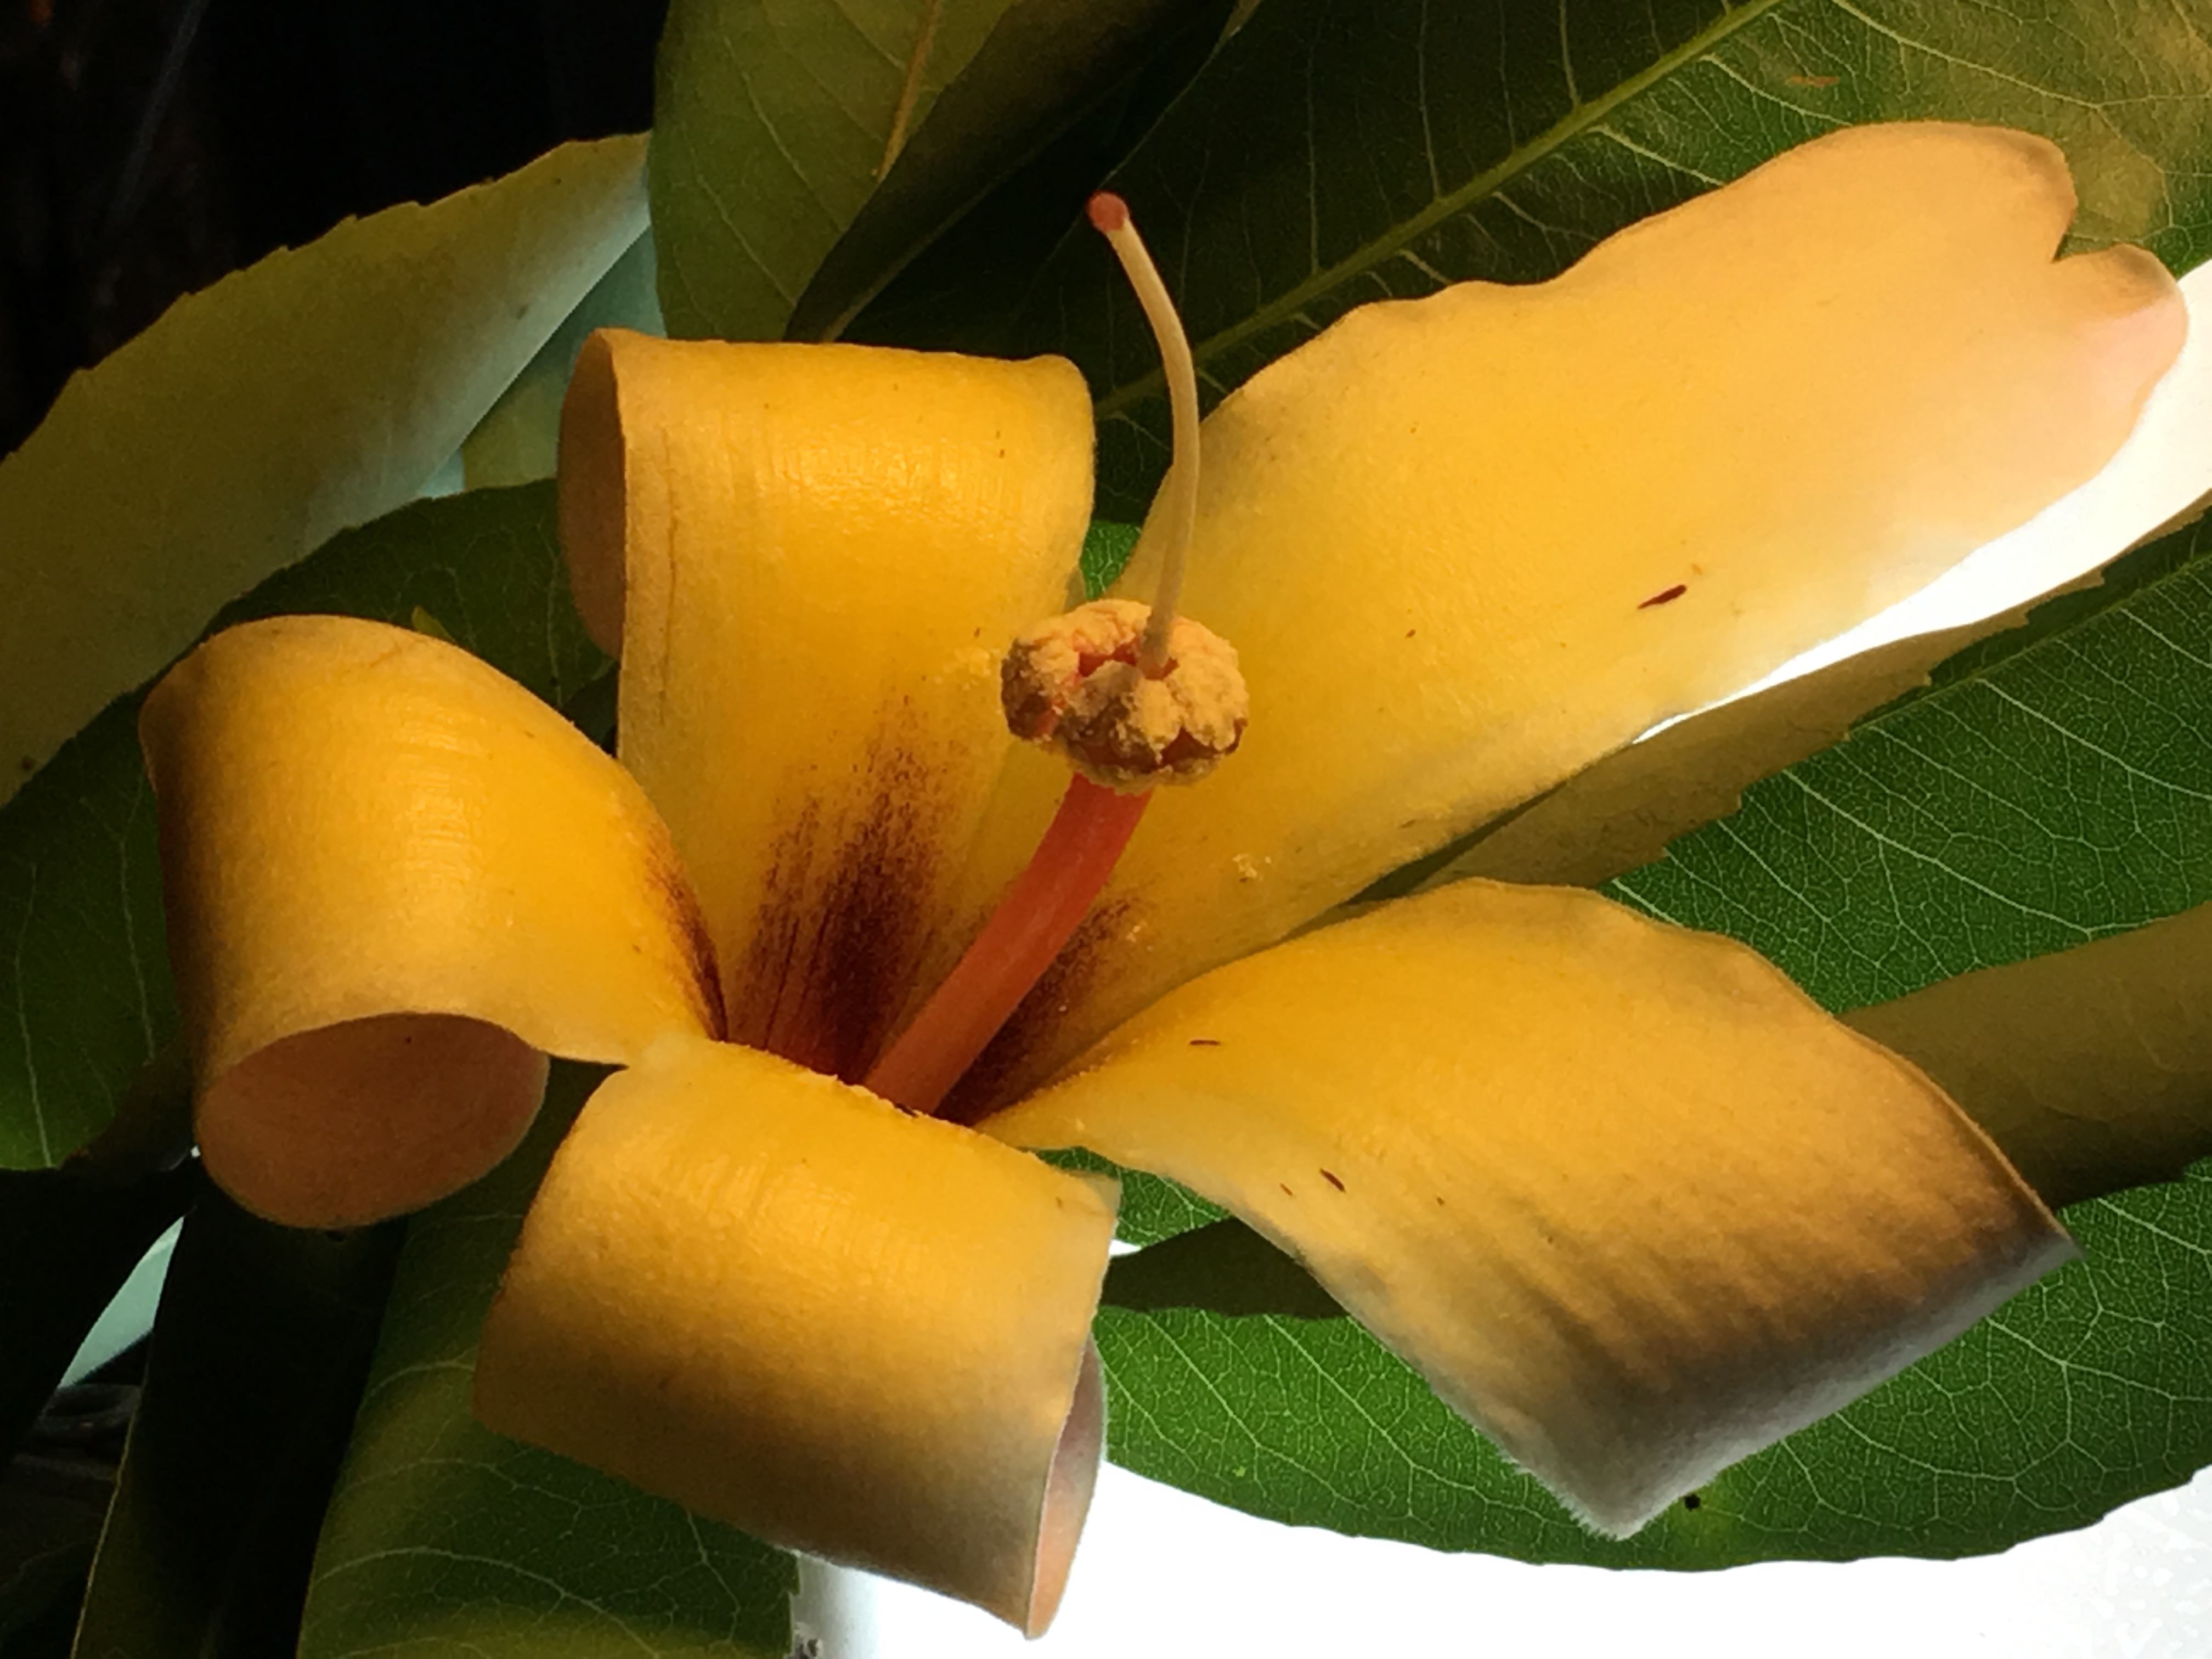
flower, plant, ribs, pistil, tree, yellow, leaf, flora, banana, banana family